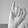
ASL letter: I